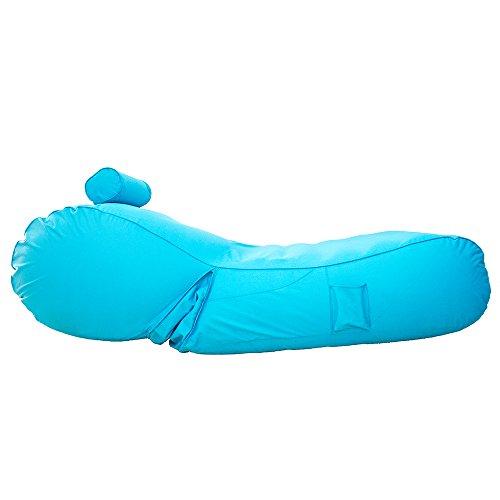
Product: Ove Decors Inflatable Pool Float Lounger, Blue
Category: Toys & Games | Sports & Outdoor Play | Pools & Water Toys | Pool Rafts & Inflatable Ride-ons
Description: Includes mildew, chlorine, and fading-resistant blue washable fabric, removable cover and manual pump.
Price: $62.69
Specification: ProductDimensions:31x71x19inches|ItemWeight:15pounds|ShippingWeight:16pounds(Viewshippingratesandpolicies)|Manufacturer:OveDecors|ASIN:B06X9GNW35|Itemmodelnumber:AQUABLUE